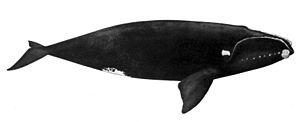
La baleine franche de l'Atlantique nord aussi appelée baleine noire de l'Atlantique nord ou baleine de Biscaye, un nom issu des premiers baleiniers basques, est une espèce de baleine franche appartenant au genre des Eubalaena, les « vraies baleines ».
La famille des balénidés regroupe tous les cétacés à fanons qui sont communément appelés baleines franches.